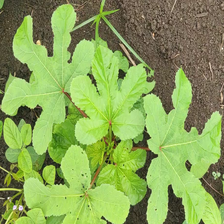
Weed species: Little_Mallow(Malva parviflora)